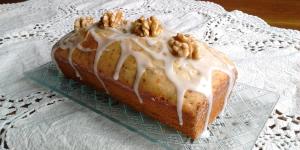
bizcocho de nueces y yogur